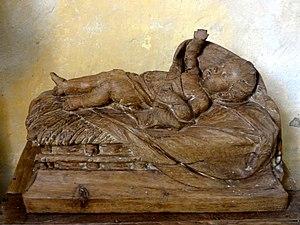
Mobilier de l'église - voir titre.
L'église Saint-Denis est une église catholique paroissiale située à Bornel, dans le département de l'Oise, en France. Sa fondation remonte à l'époque mérovingienne, et son vocable lui a probablement été donné par l'abbaye de Saint-Denis, qui est le seigneur du village. Le collateur de la cure est néanmoins le prieuré Sainte-Madeleine de Bornel, qui dépend de l'abbaye de Vézelay. La partie la plus ancienne de l'église actuelle est la partie arrière du chœur, qui est de style roman, et date de la fin des années 1140. Le plan en hémicycle de la chapelle latérale sud peut être ramené à une potentielle absidiole romane. Pendant le dernier quart du XIIᵉ siècle, un collatéral gothique fut ajouté au nord du chœur. Les grandes arcades de la nef non voûtée sont construites au tout début du XIIIᵉ siècle. Sous la guerre de Cent Ans, l'église subit apparemment des destructions importantes, car elle est en grande partie reconstruite à la fin du XVᵉ siècle, dans un style flamboyant plutôt rustique. Enfin, les piles du clocher sont reprises au XVIIᵉ ou XVIIIᵉ siècle, et le collatéral sud est remanié.